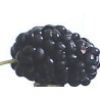
Label: Mulberry 1